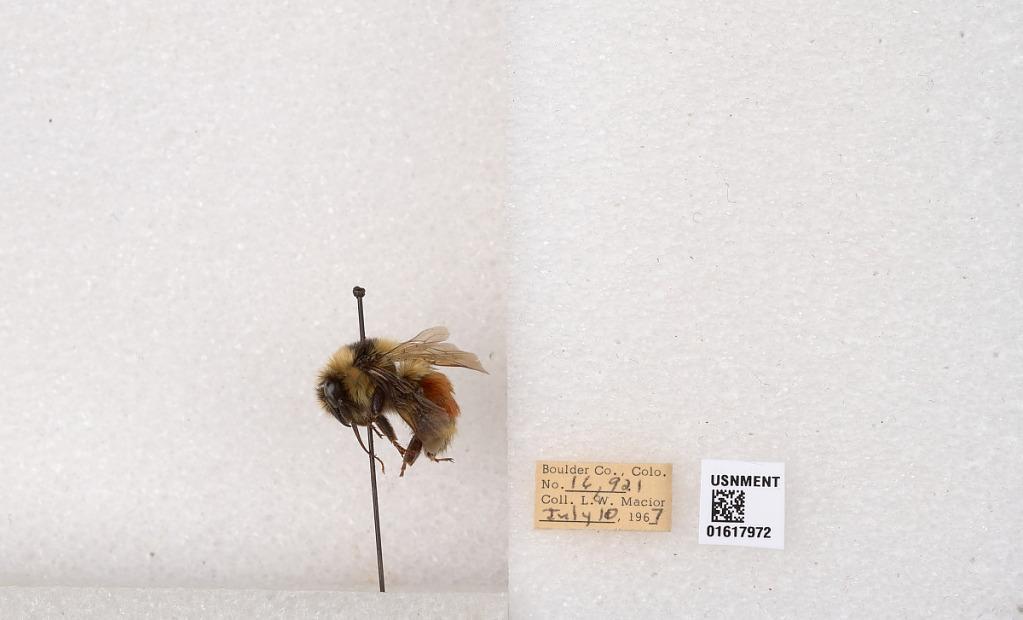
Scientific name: Bombus (Pyrobombus) sylvicola Kirby
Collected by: L. Macior
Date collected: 1967-7-10
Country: United States
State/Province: Colorado
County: Boulder
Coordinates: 40.0163, -105.294